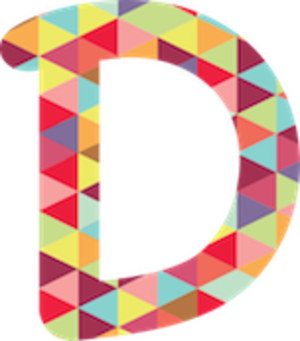
Dubsmash est une application de messagerie vidéo disponible sur iOS et Android.